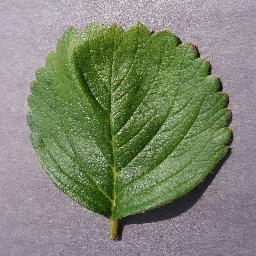
Label: Strawberry___healthy